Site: brandenburg
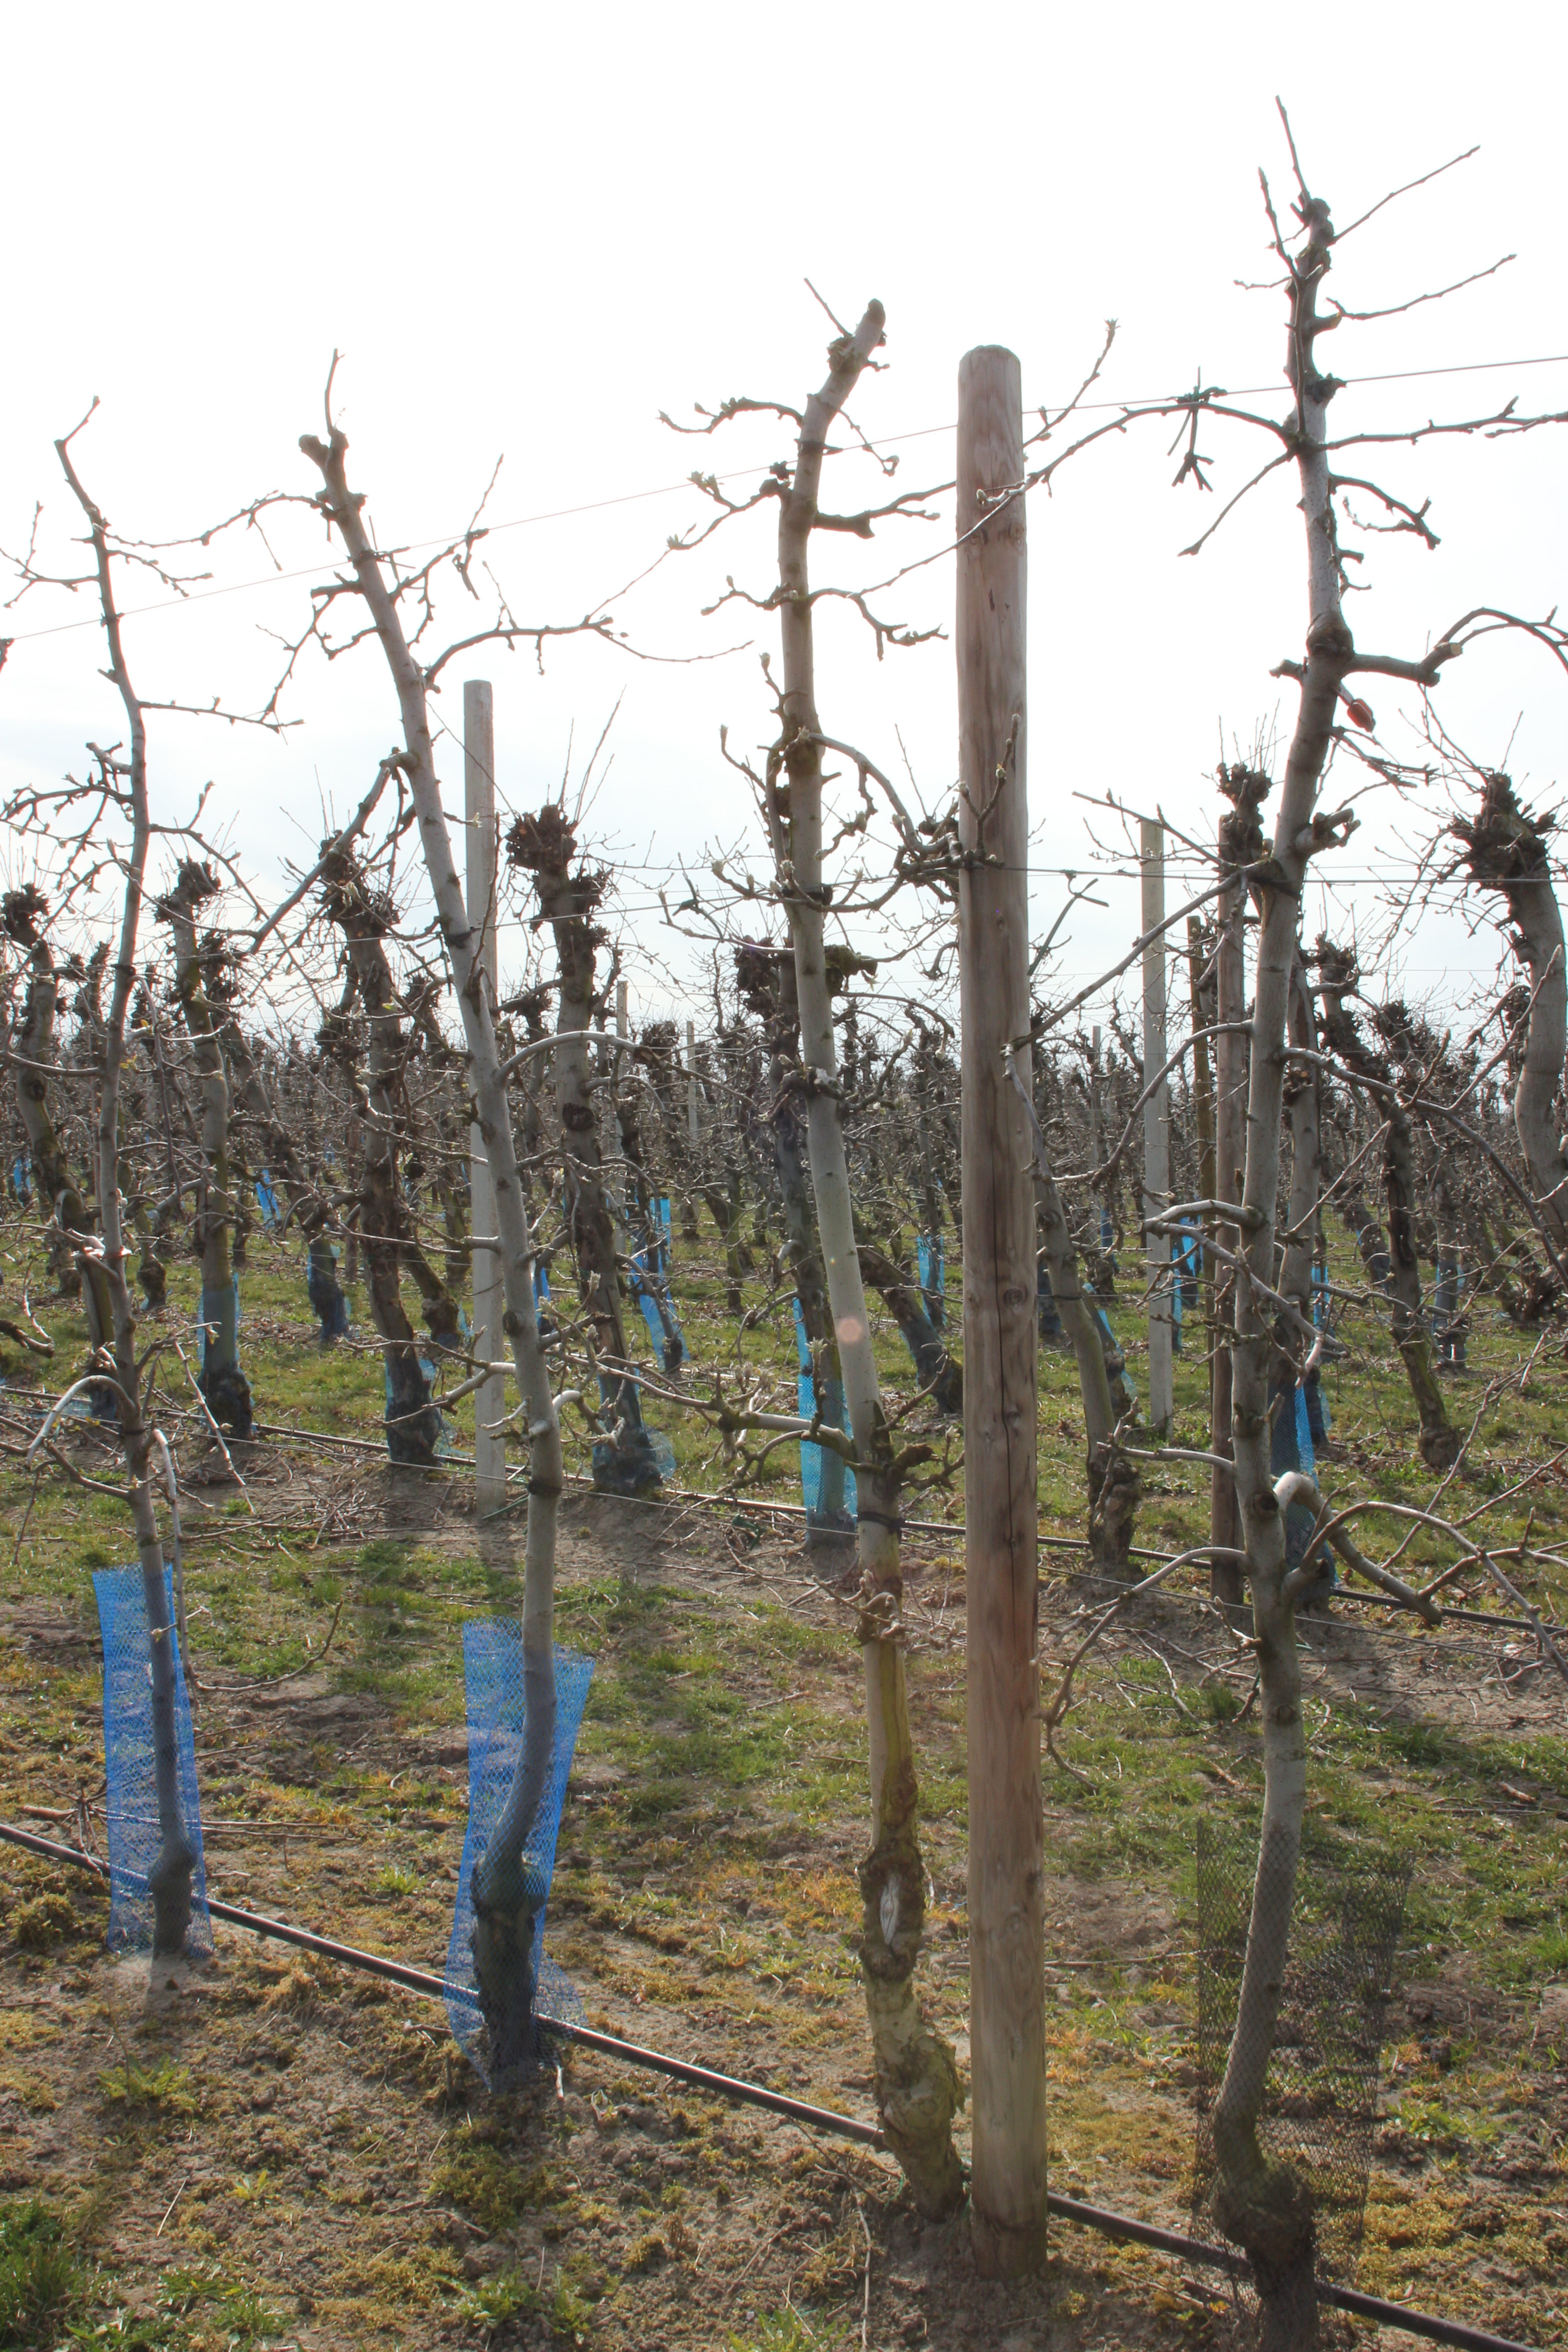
Growth stage (BBCH 54): Inflorescence emergence